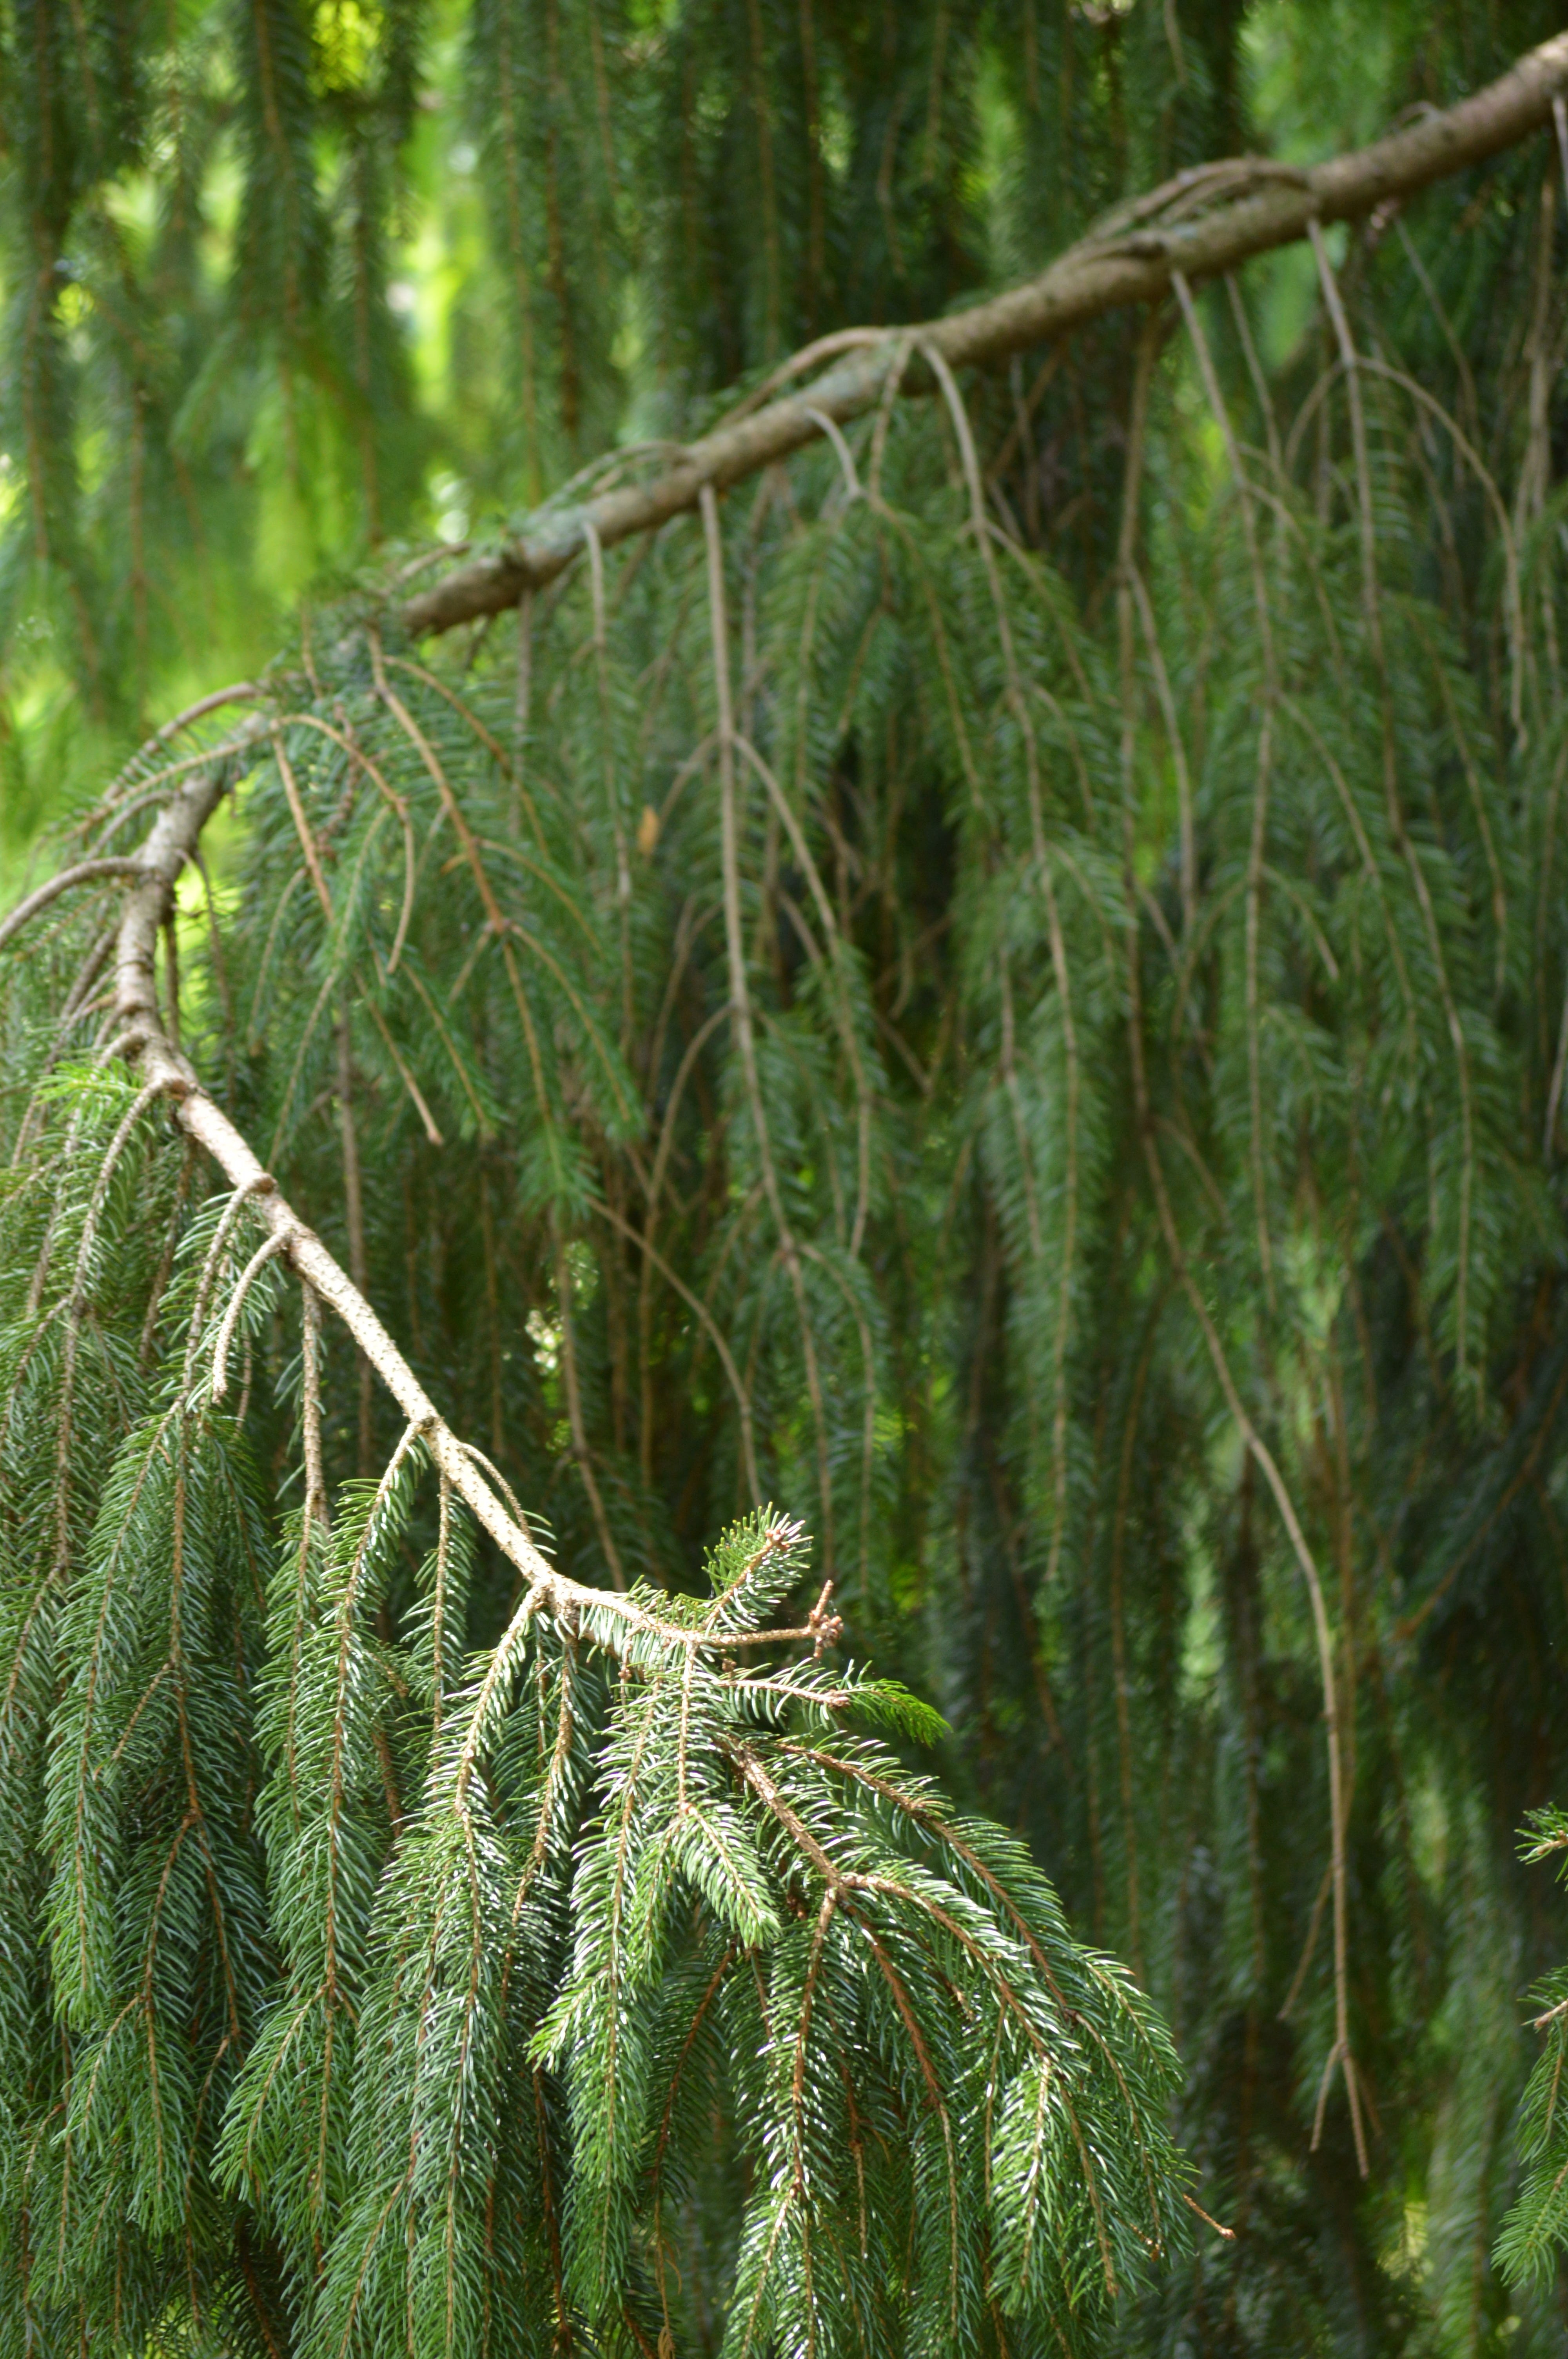
tree, forest, branch, plant, leaf, flower, pine, wildlife, green, jungle, bend, botany, fir, flora, fauna, fern, spruce, vegetation, rainforest, wetland, woodland, habitat, ecosystem, bough, old growth forest, natural environment, grass family, woody plant, temperate coniferous forest, land plant, ferns and horsetails